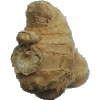
Label: ginger_root